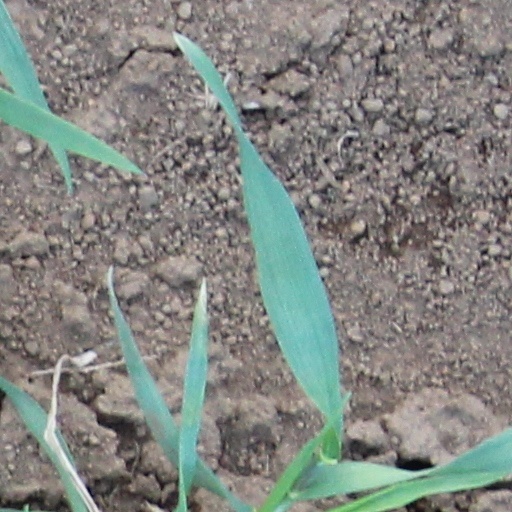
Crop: wheat